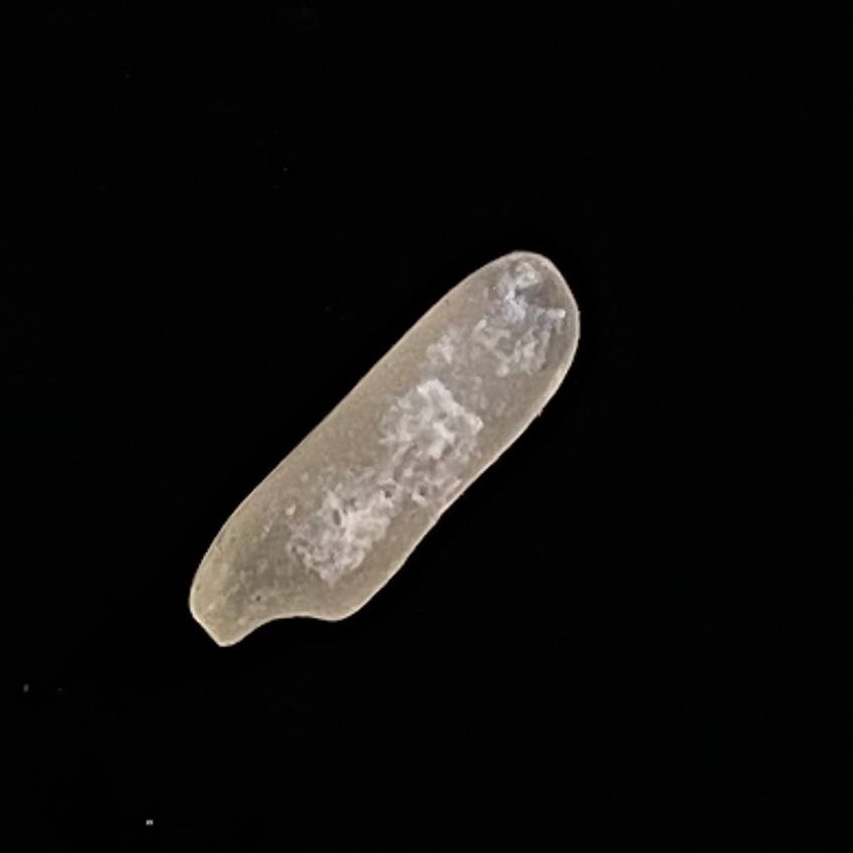
Rice variety: BR28